Vince Neil

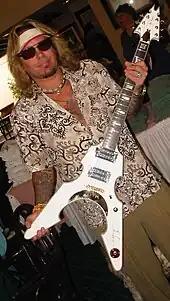
Neil in 2005

In 1998, Mötley Crüe opened a store on Melrose Avenue in Los Angeles called S'Crüe, which stocks clothes from both Sixx and Neil's clothing lines (Outlaw and Bad Bones), along with CDs, the Mötley Brüe drink and other items. The store closed in January 1999, with the band deciding to sell the items online.